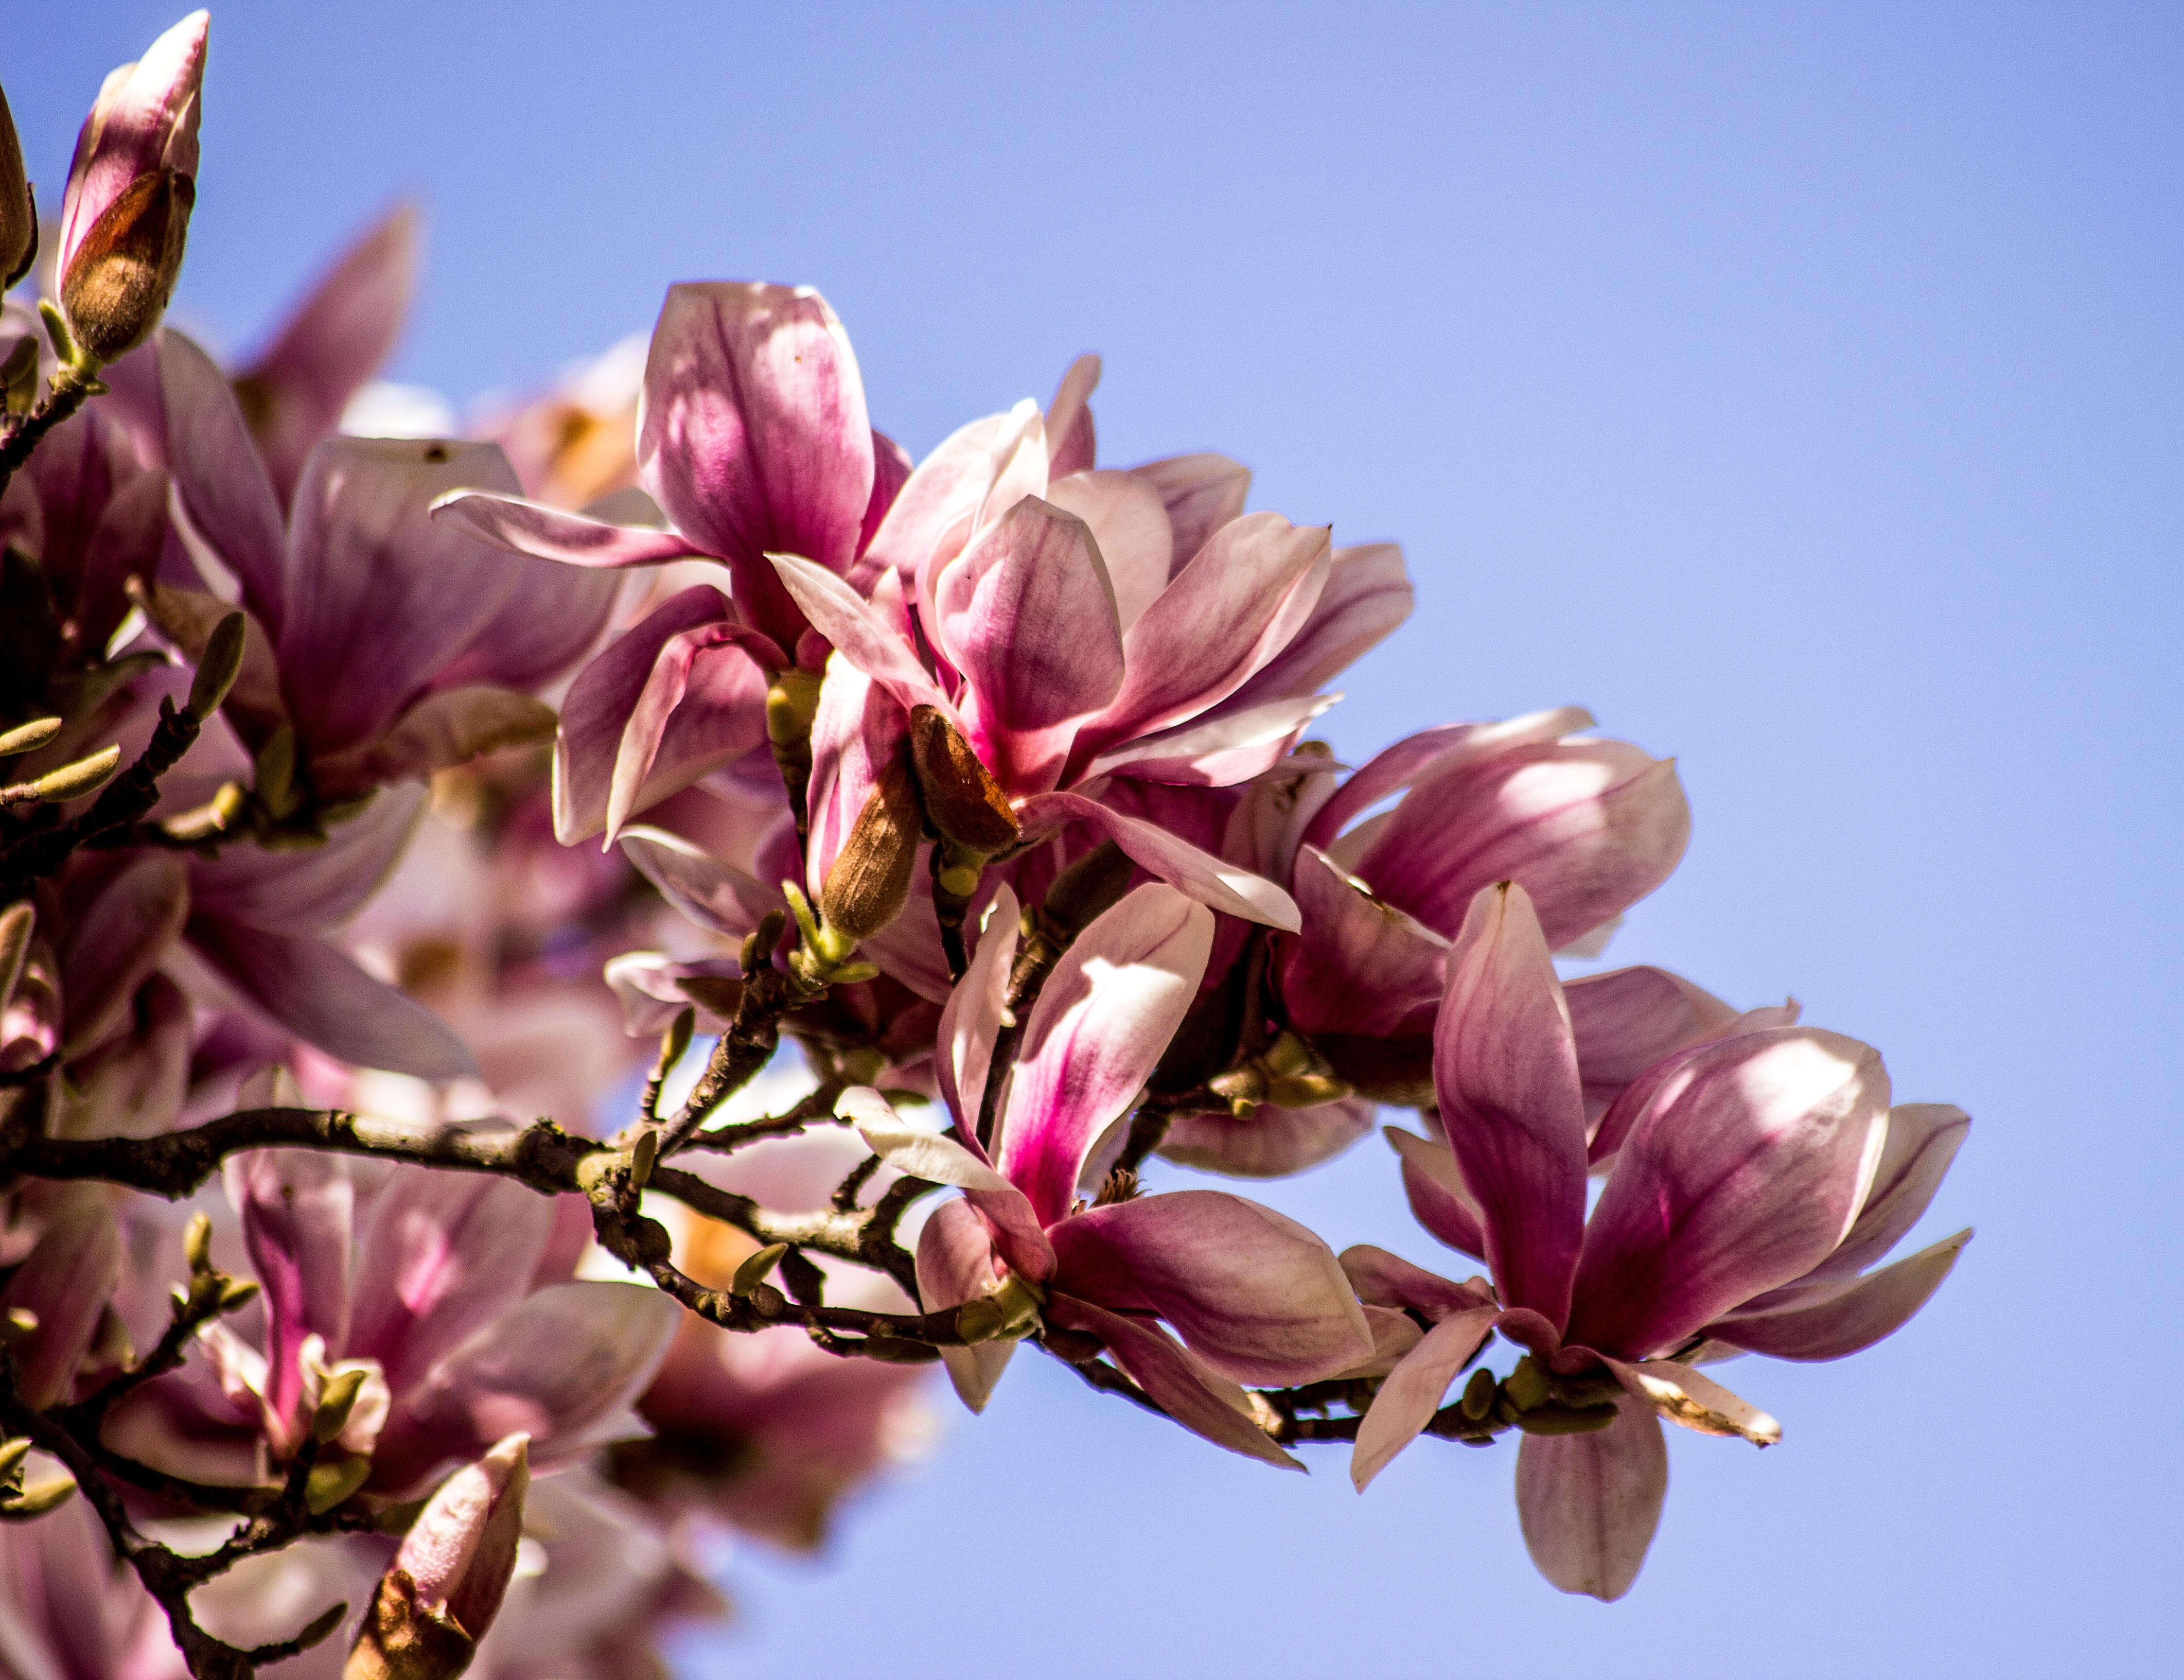
tree, nature, branch, blossom, plant, white, sunlight, leaf, flower, petal, bloom, isolated, spring, produce, botany, pink, close, flora, wildflower, leaves, shrub, beautiful, magnolia, harmony, macro photography, magnolia tree, flowering plant, land plant